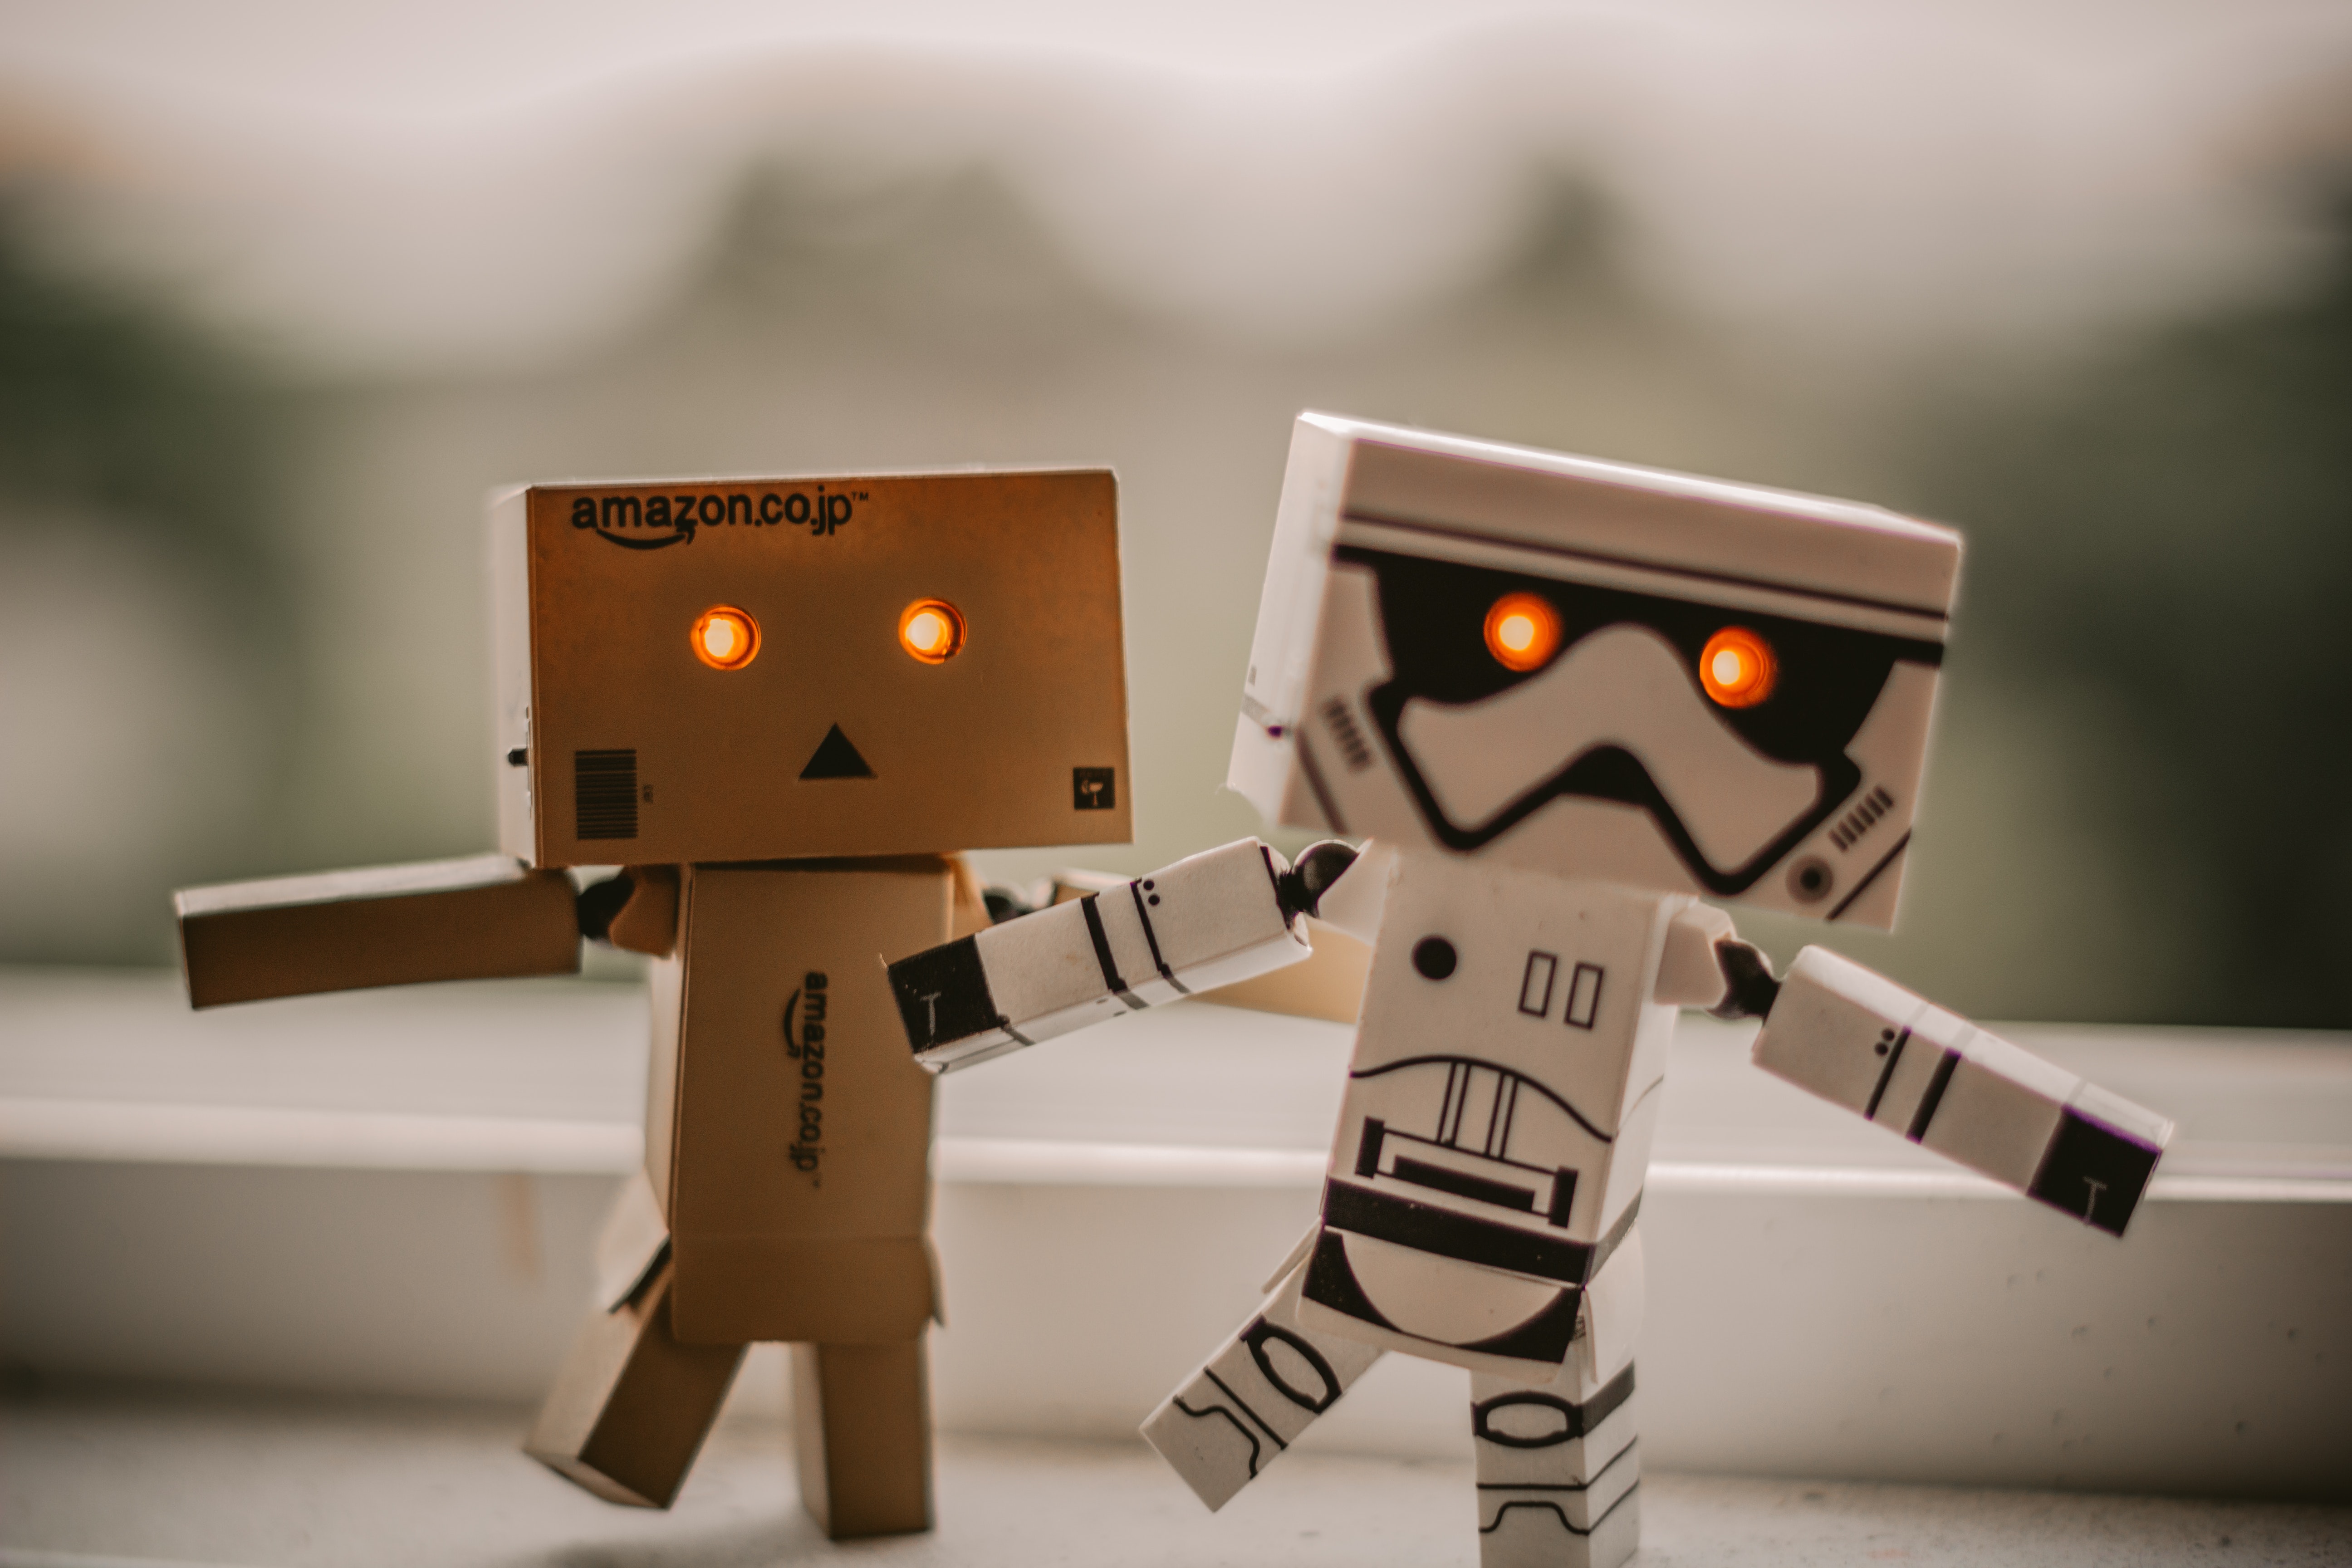
toy, robot, design, technology, machine, animation, action figure, photography, cardboard